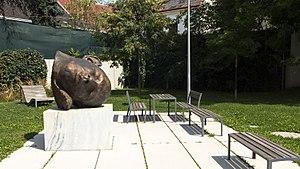
Landstraße est le troisième arrondissement de Vienne. Il fut créé en 1850 lors de l'incorporation de diverses banlieues à la ville de Vienne. Il est limité au nord-ouest par le Ring qui le sépare du premier arrondissement, à l'ouest par les 4ᵉ et 12ᵉ arrondissements, au sud par le 11ᵉ et à l'est par le Canal du Danube qui le sépare du 2ᵉ arrondissement. Il fait partie des arrondissements du centre-ville. Parmi ceux-ci, il est le seul dont la frontière extérieure n'est pas matérialisée par la Gürtel. Dans cet arrondissement, on trouve notamment le palais du Belvédère et la Hundertwasserhaus.